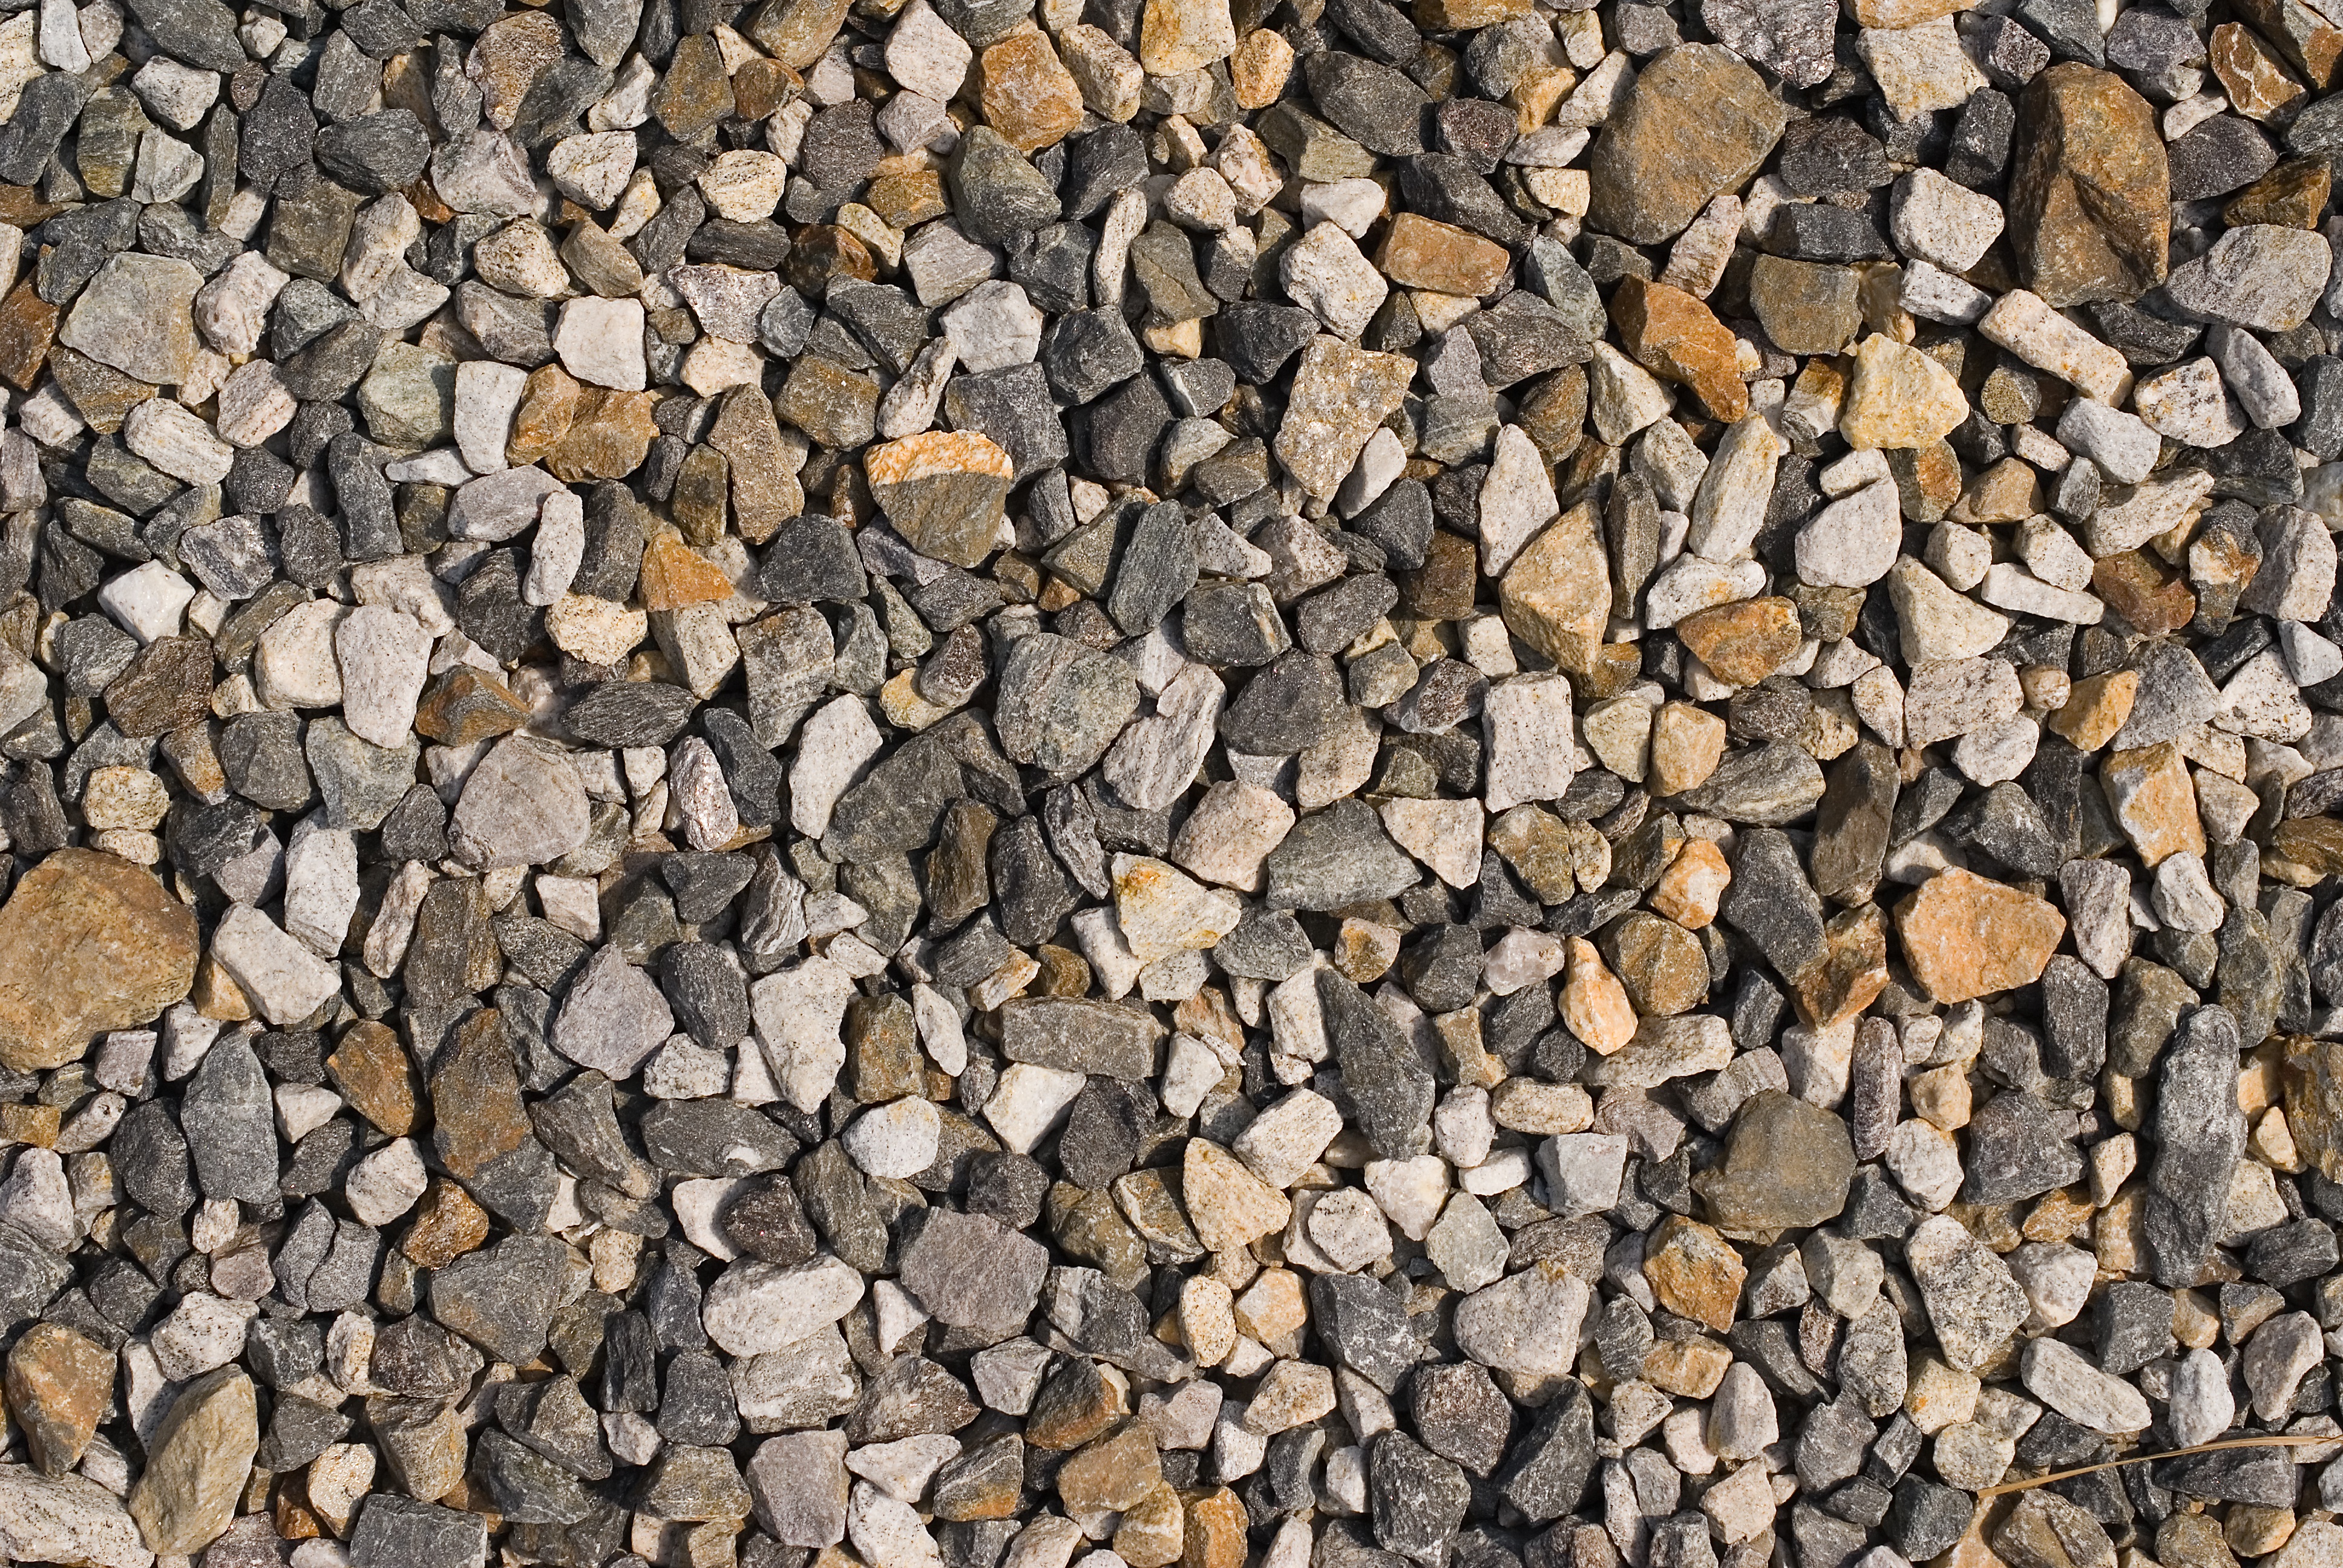
path, rock, road, stone, pebble, stone wall, material, surface, cool image, rubble, background, geology, gravel, cool photo, bedrock, igneous rock